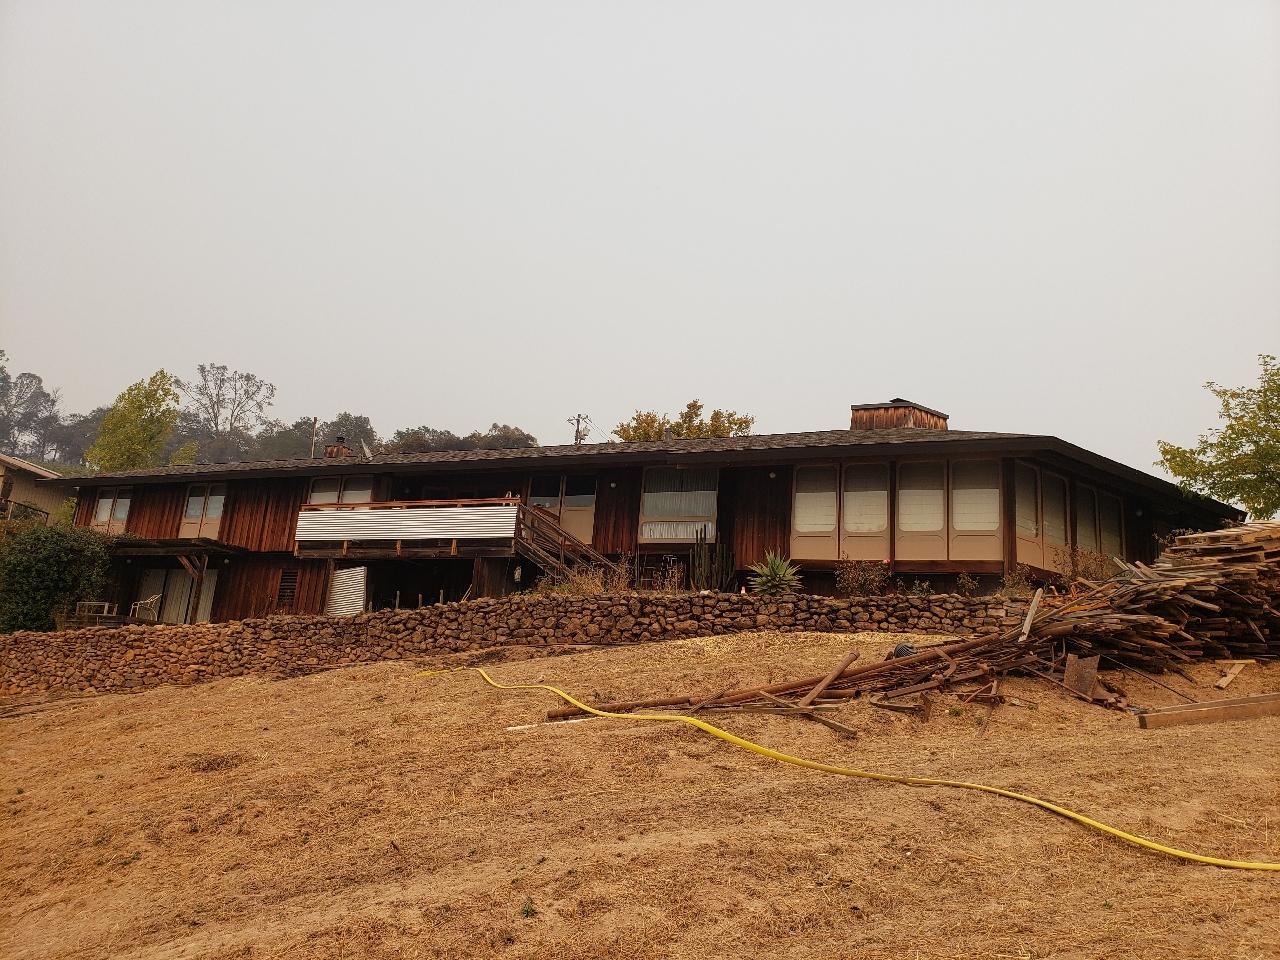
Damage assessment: no_damage